Andrea Roncato

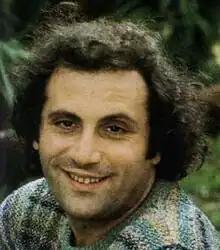

Andrea Roncato (born 7 March 1947) is an Italian actor, comedian and television personality.